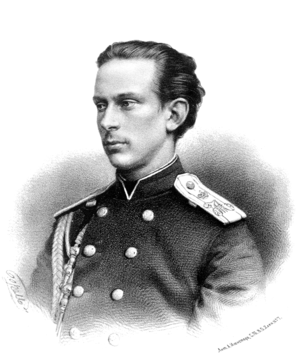
Nicolas Maximilianovitch de Leuchtenberg, duc de Leuchtenberg et prince Romanovsky, est né le 4 août 1843 dans une datcha du domaine de Serguievka, près de Peterhof, en Russie, et décédé le 6 janvier 1891 à Paris, en France. Chef de la maison de Beauharnais et petit-fils du tsar Nicolas Iᵉʳ de Russie, c'est un candidat malheureux aux trône de Grèce et de Roumanie. Comme son père, Nicolas de Leuchtenberg est par ailleurs un minéralogiste renommé.